Charlie Blackmon

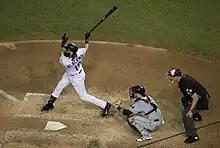
Blackmon at bat in the 2018 Major League Baseball All-Star Game

The Colorado Rockies called Blackmon up to the majors for the first time on June 6, 2011. Blackmon recorded his first MLB hit on June 8 against Dustin Moseley of the San Diego Padres with a one-out single to right field. He recorded his first MLB RBI on June 11 against Matt Guerrier of the Los Angeles Dodgers, driving in Seth Smith with a single. Blackmon hit his first MLB home run on July 1, his 25th birthday, as a pinch hitter against Joakim Soria. He broke his left foot while baserunning on July 7 and missed the rest of the season. He finished 2011 with a .255 batting average in 27 games.